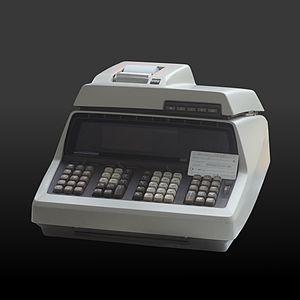
Le Hewlett-Packard 9100A est un ordinateur personnel lancé en 1968, avec des fonctionnalités de calculatrice programmable intégrant les calculs scientifiques et financiers, ainsi que le stockage des instructions dans une mémoire externe sur carte magnétique.
L'ordinateur personnel se confond aujourd'hui avec le micro-ordinateur ou ordinateur individuel : c'est un ordinateur destiné à l'usage d'une personne et dont les dimensions sont assez réduites pour tenir sur un bureau. La première machine appelée micro-ordinateur fut le Micral N, breveté en 1973 par le Français François Gernelle. Toutefois on pouvait déjà considérer comme ordinateurs personnels les mini-ordinateurs diffusés au cours des années 1960, ainsi que le premier ordinateur de bureau Olivetti Programma 101 commercialisé en 1965. Quant aux premiers ordinateurs personnels grand public, ils sont apparus à la fin des années 1970, les plus populaires étant mis sur le marché en 1977.